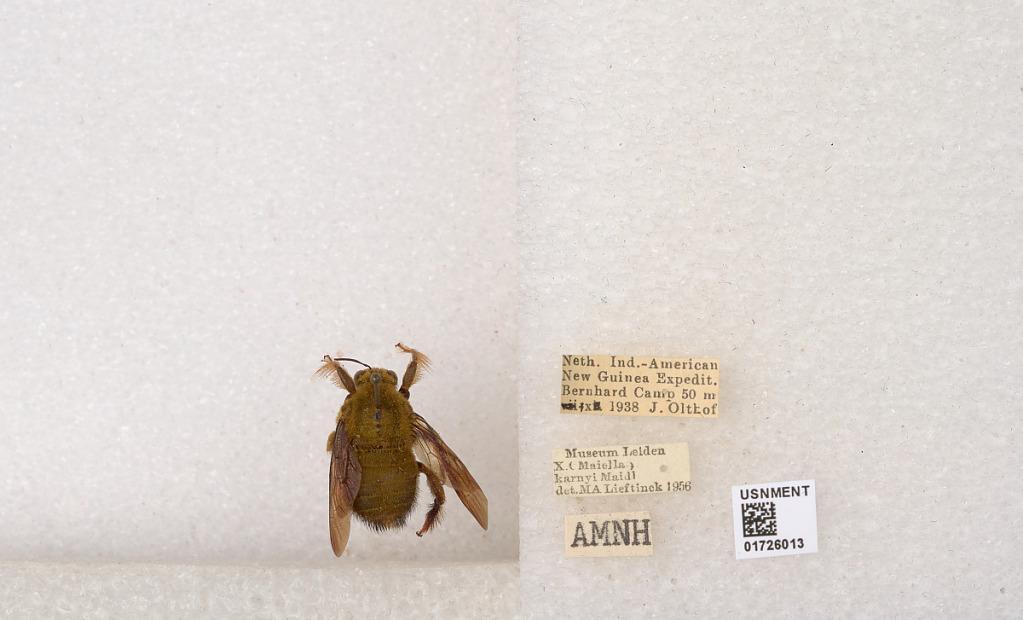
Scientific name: Xylocopa (Koptortosoma) karnyi Maidl
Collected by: J. Olthof
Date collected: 1938-4-1
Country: Indonesia
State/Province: Papua
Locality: Bernhard Camp
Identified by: Lieftinck, M.